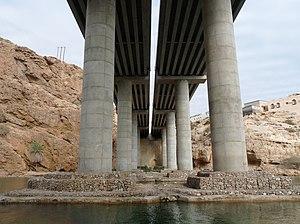
Pont à l'entrée du Wadi Shab (Ash Sharqiyah, Oman), permettant son franchissement par la nouvelle route côtière à 2x2 voies qui relie Qurayyat à Sûr.
Cet article concerne le transport au Sultanat d'Oman.